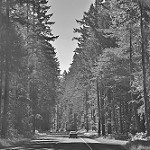
Label: B & W